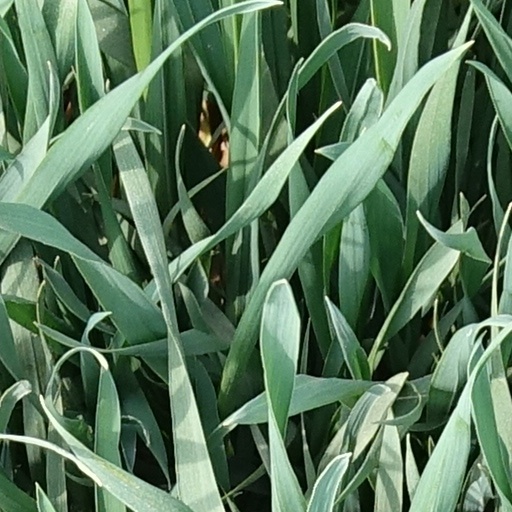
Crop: wheat